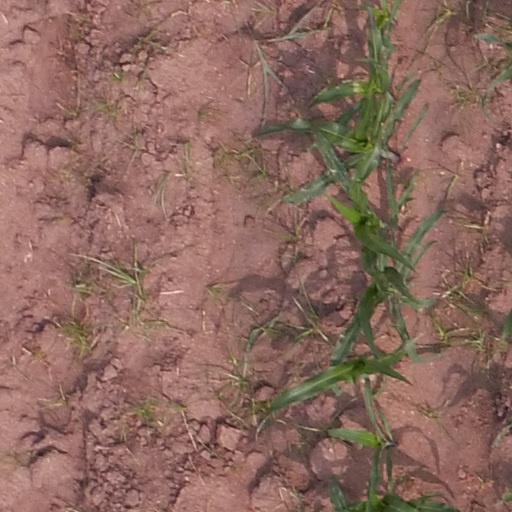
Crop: maize; corn